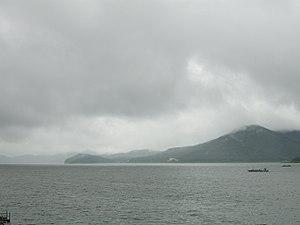
Le lac Songhua est un lac artificiel et le plus grand lac de la province du Jilin au nord-est de la Chine.